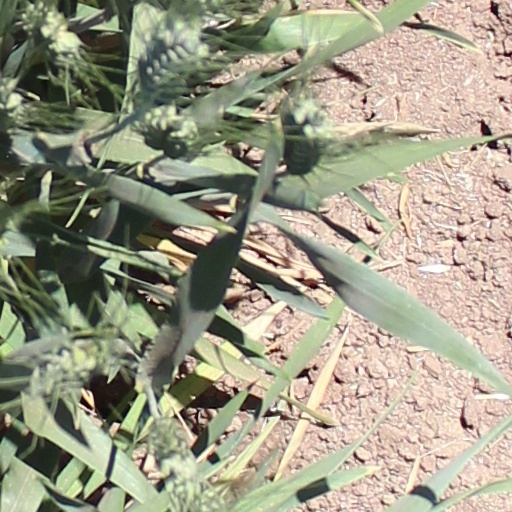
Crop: wheat